Alex Green

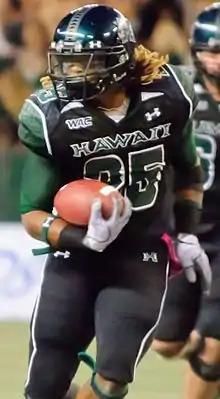
Green with Hawaii in 2010

Alexander Denell Green (born June 23, 1988) is an American former professional football player who was a running back in the National Football League (NFL) and Canadian Football League (CFL). He played college football for the Hawaii Rainbow Warriors. He was drafted by the Green Bay Packers in 2011, and was also a member of the New York Jets of the NFL and the Hamilton Tiger-Cats of the CFL.